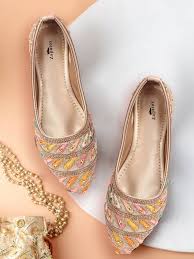
Label: Ballet Flat